The War at Sea from Hawaii to Malaya

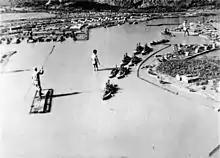
Film making; miniature set of the Pearl Harbor and American warships

"Hawai Mare oki kaisen" was the most costly film made in Japan up to that time, costing over , when a typical film cost no more than $40,000. It used special effects and miniature models to create realistic battle scenes. These were intercut with genuine newsreel material to make the appearance of a documentary. The film was released during the week of the first anniversary of the Japanese attack on Pearl Harbor.